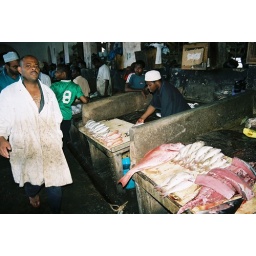
The fish market in Stone Town